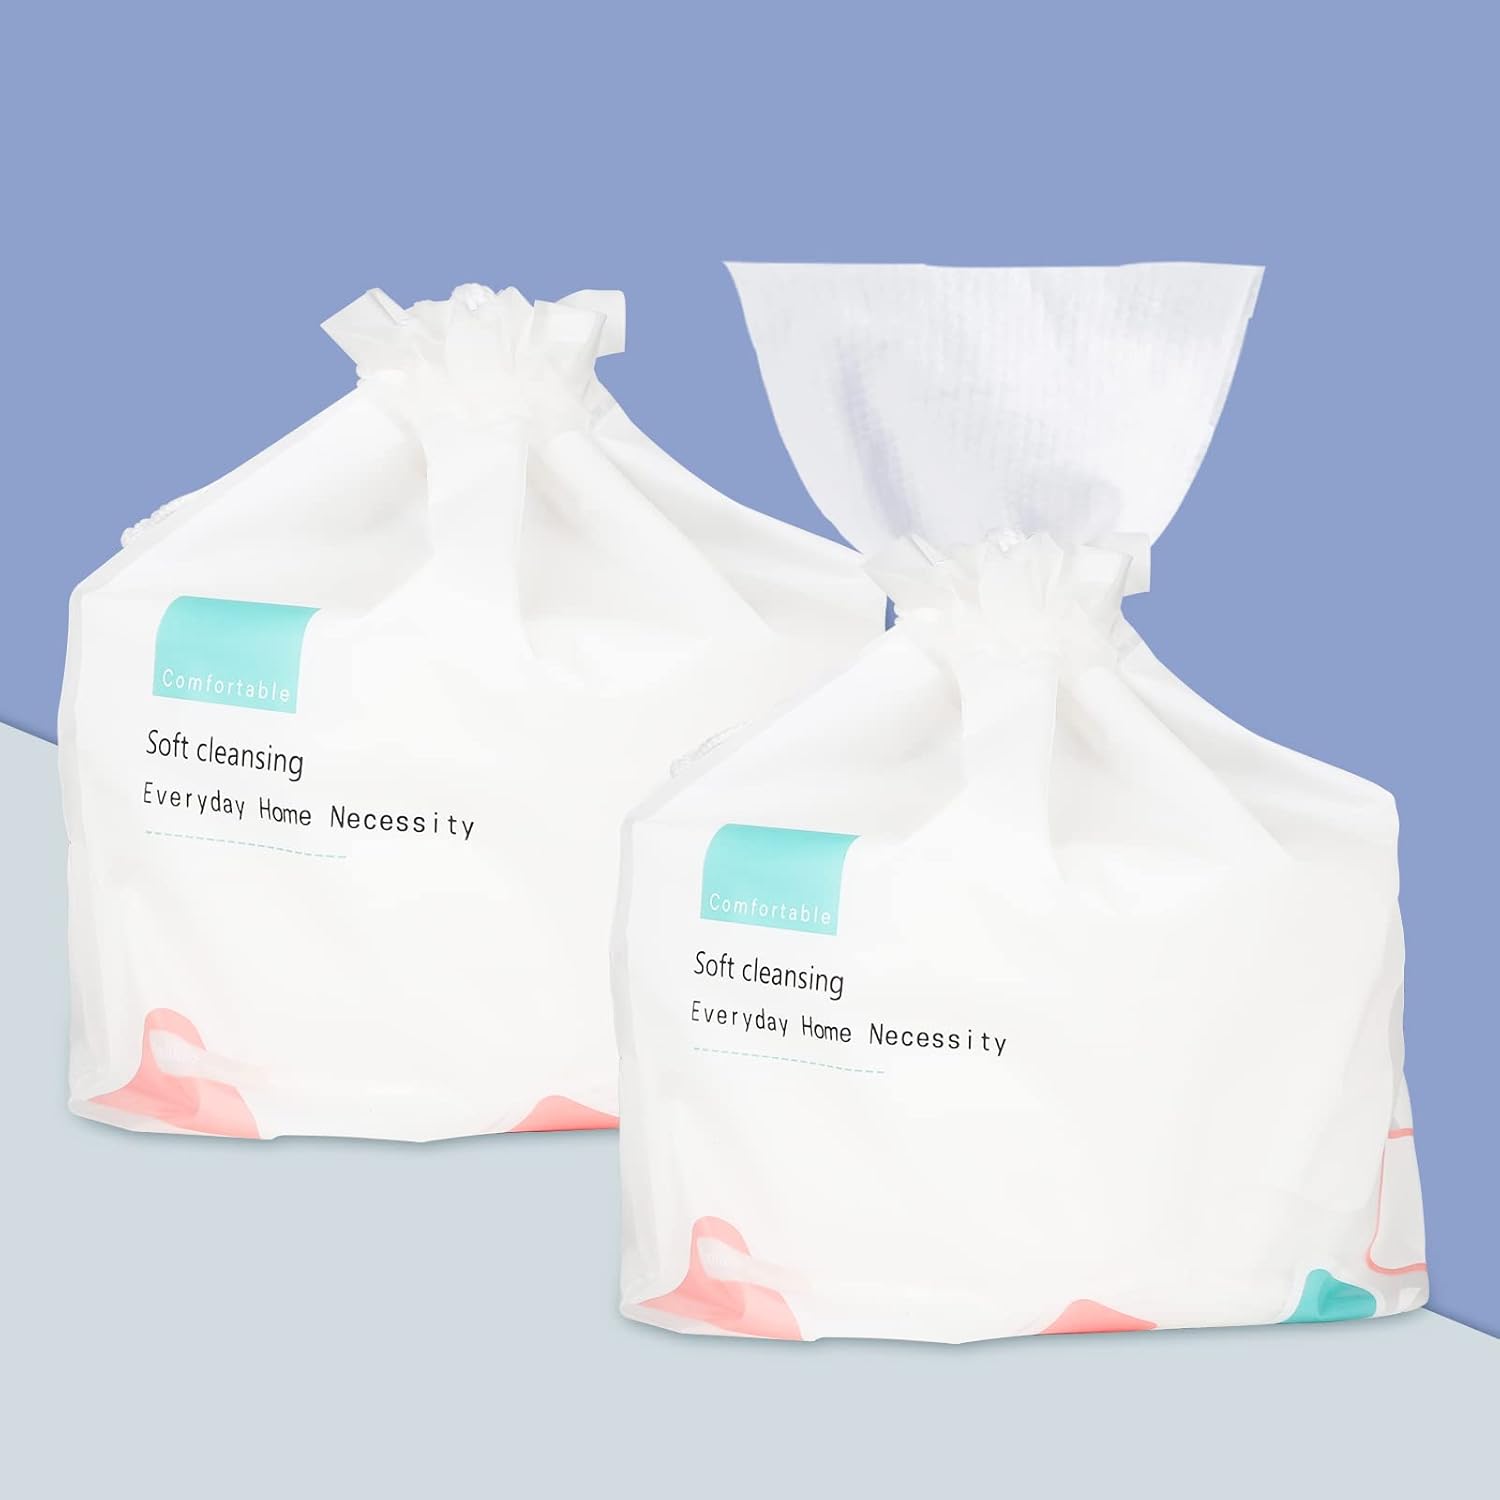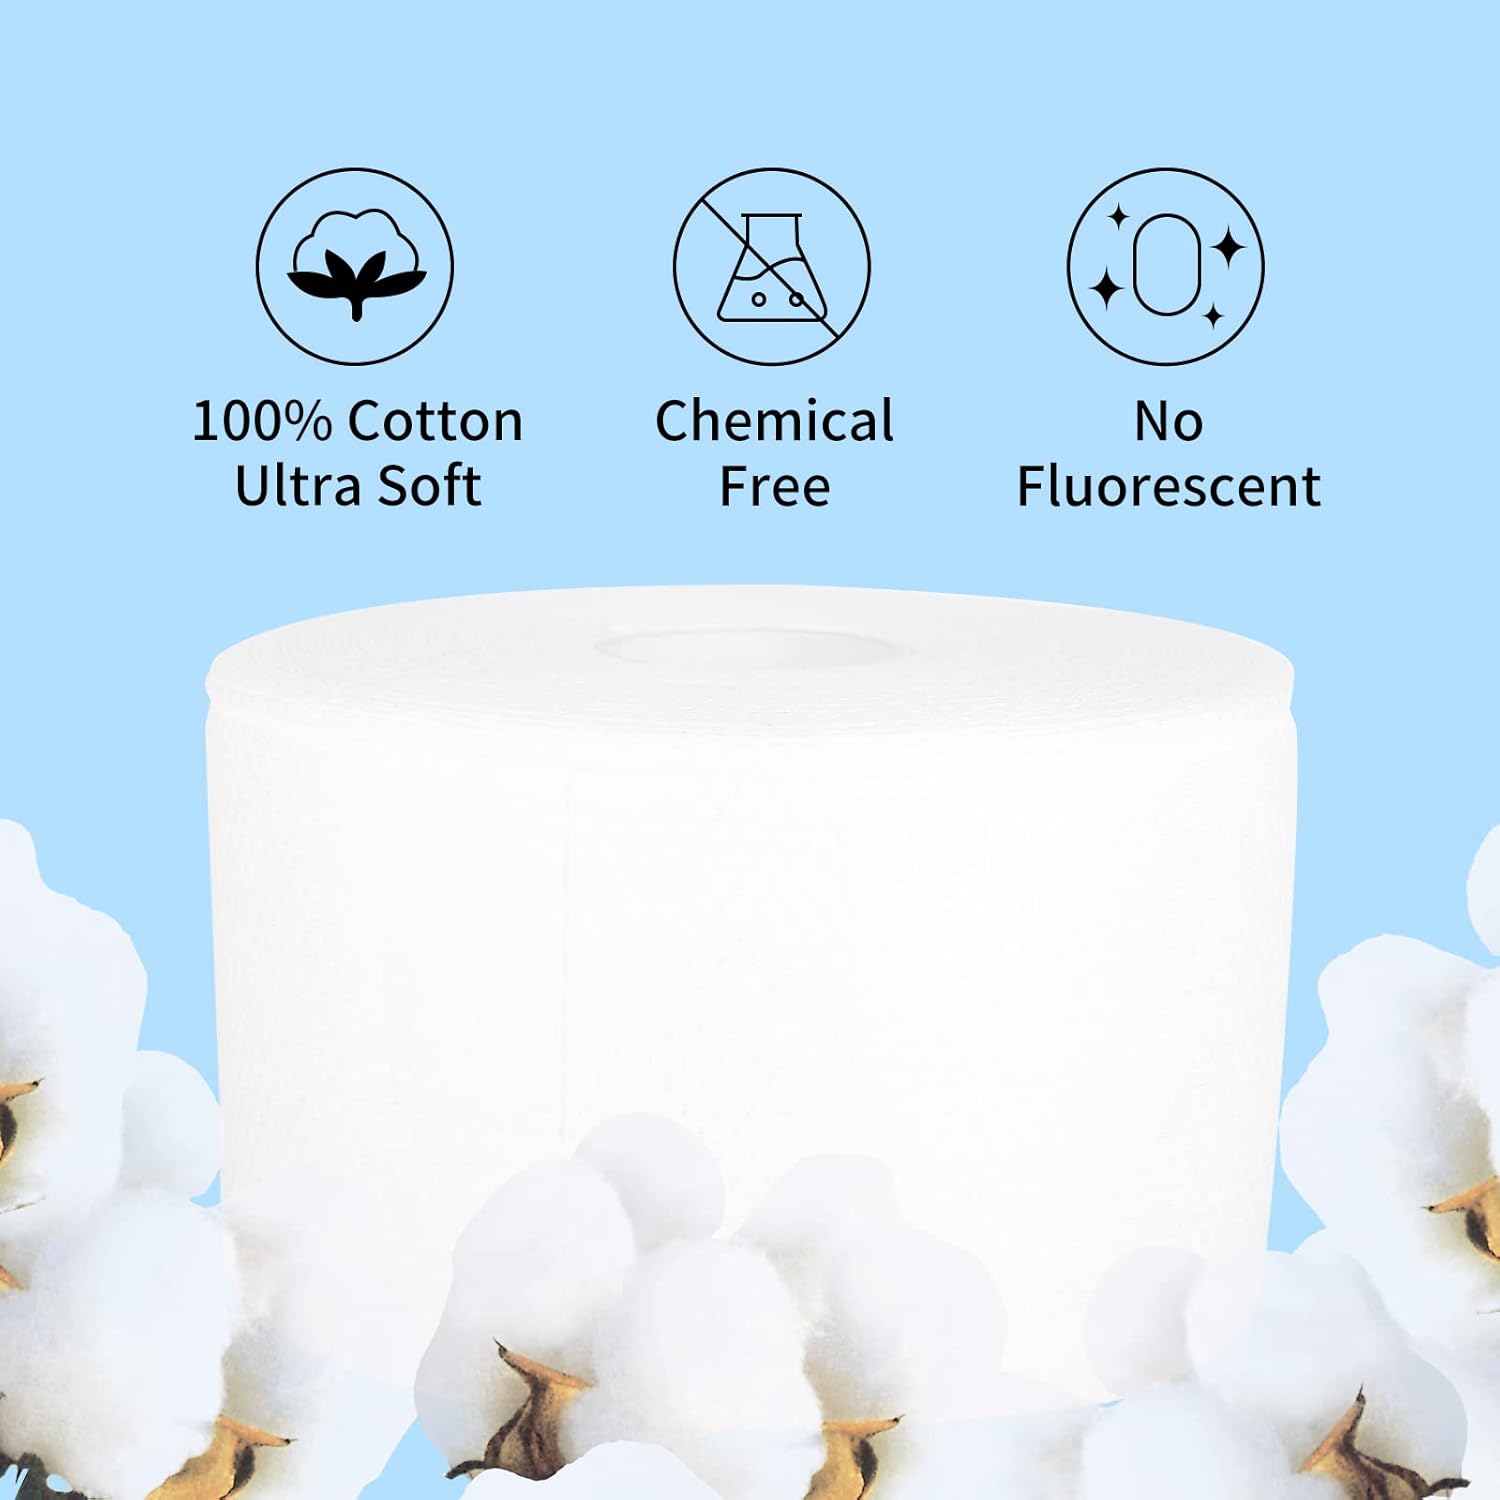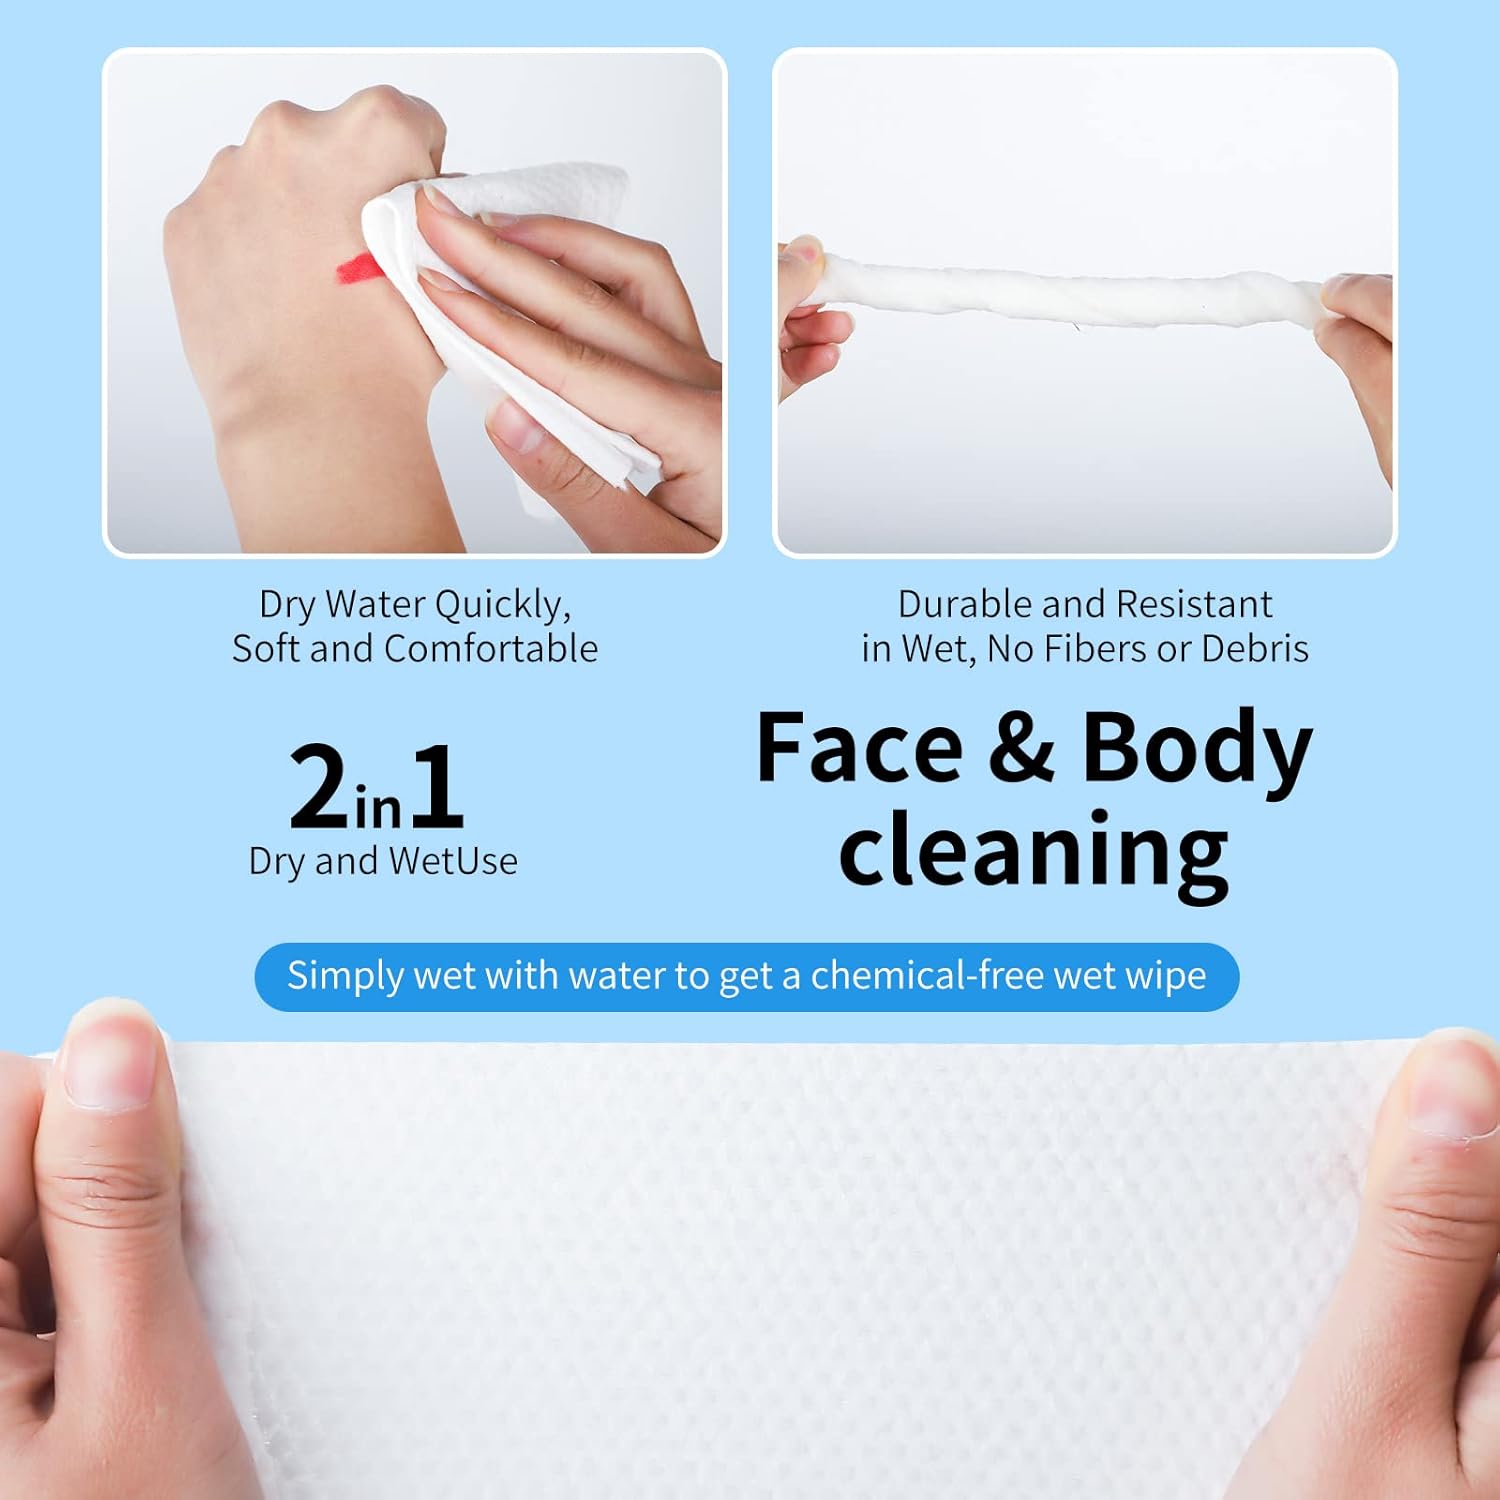
U+BAOBO LIFEL Disposable Face Towel Soft Dry Wipes,100% Cotton Biodegradable Facial Tissue, used as Cleansing Towelettes, Beauty Towels, MakeUp Removing Wipes .Wet and Dry use Soft Cotton Facial Towel Sensitive | Baby Skincare (160 Count/2 Pack)
Category: All Beauty
【Powerful Cleaning】Traditional face towels accumulate dust/grease with long-term use, breed bacteria/mold/odor, and be inconvenient to carry/not easy to dry. Disposable face towels are healthier, bacteria-free, easy to carry, more suitable for sensitive skin, and non-woven spunlace technology cleansing cloth is softer and more comfortable.
Features: 【100% Cotton Material】: Our Disposable Face Towel is made of 100% cotton fiber,Lint-free,Biodegradable,Non fluorescent.Perfect for Normal / Oily / Sensitive skin.Large Size 7.9" x8.0", 80 count per pieces. | 【Super Thick and Durable】It's 40% thicker than the ordinary paper towels on the market. Extra thick cotton tissues are more absorbent, durability and is easier to wipe. Besides, the cotton dry wipes is not easy teared, no residue and lint free. Can be used as dry or wet wipes 2-3 times. | 【Gentle for Sensitive Skin】mother & baby care, Ideal for baby's sensitive skin,Clean baby's eyes ,nose and mouth, bottom….Soft and gentle on baby's skin,Gentle enough for bottoms, hands, and sensitive faces of kids. | 【Wide Use】Disposable face towel can wet and dry dual-purpose, Can be used as cleansing face towel/make up towel /baby cotton dry wipes /beauty towl/cotton facial tissue .Can be used for personal care/house cleaning/office cleaning, our disposable face towels are 3 times thicker than ordinary disposable face Towels and can be reused nearly 4 times. Not easy to fall off after use, no fiber or any residue. | 【Portable Packaging】Disposable fresh, clean towels easy to carry with you at home and travel.packed with a useful drawstring to prevent moisture and dust.Portable and convenient for your happy holidays,camping or other activities,no matter where you are.